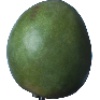
Label: mango